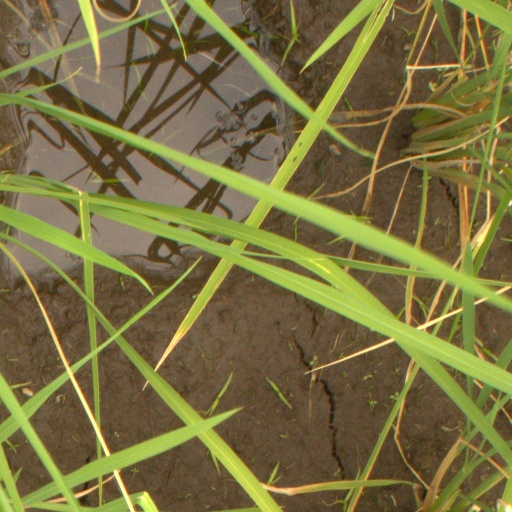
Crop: rice